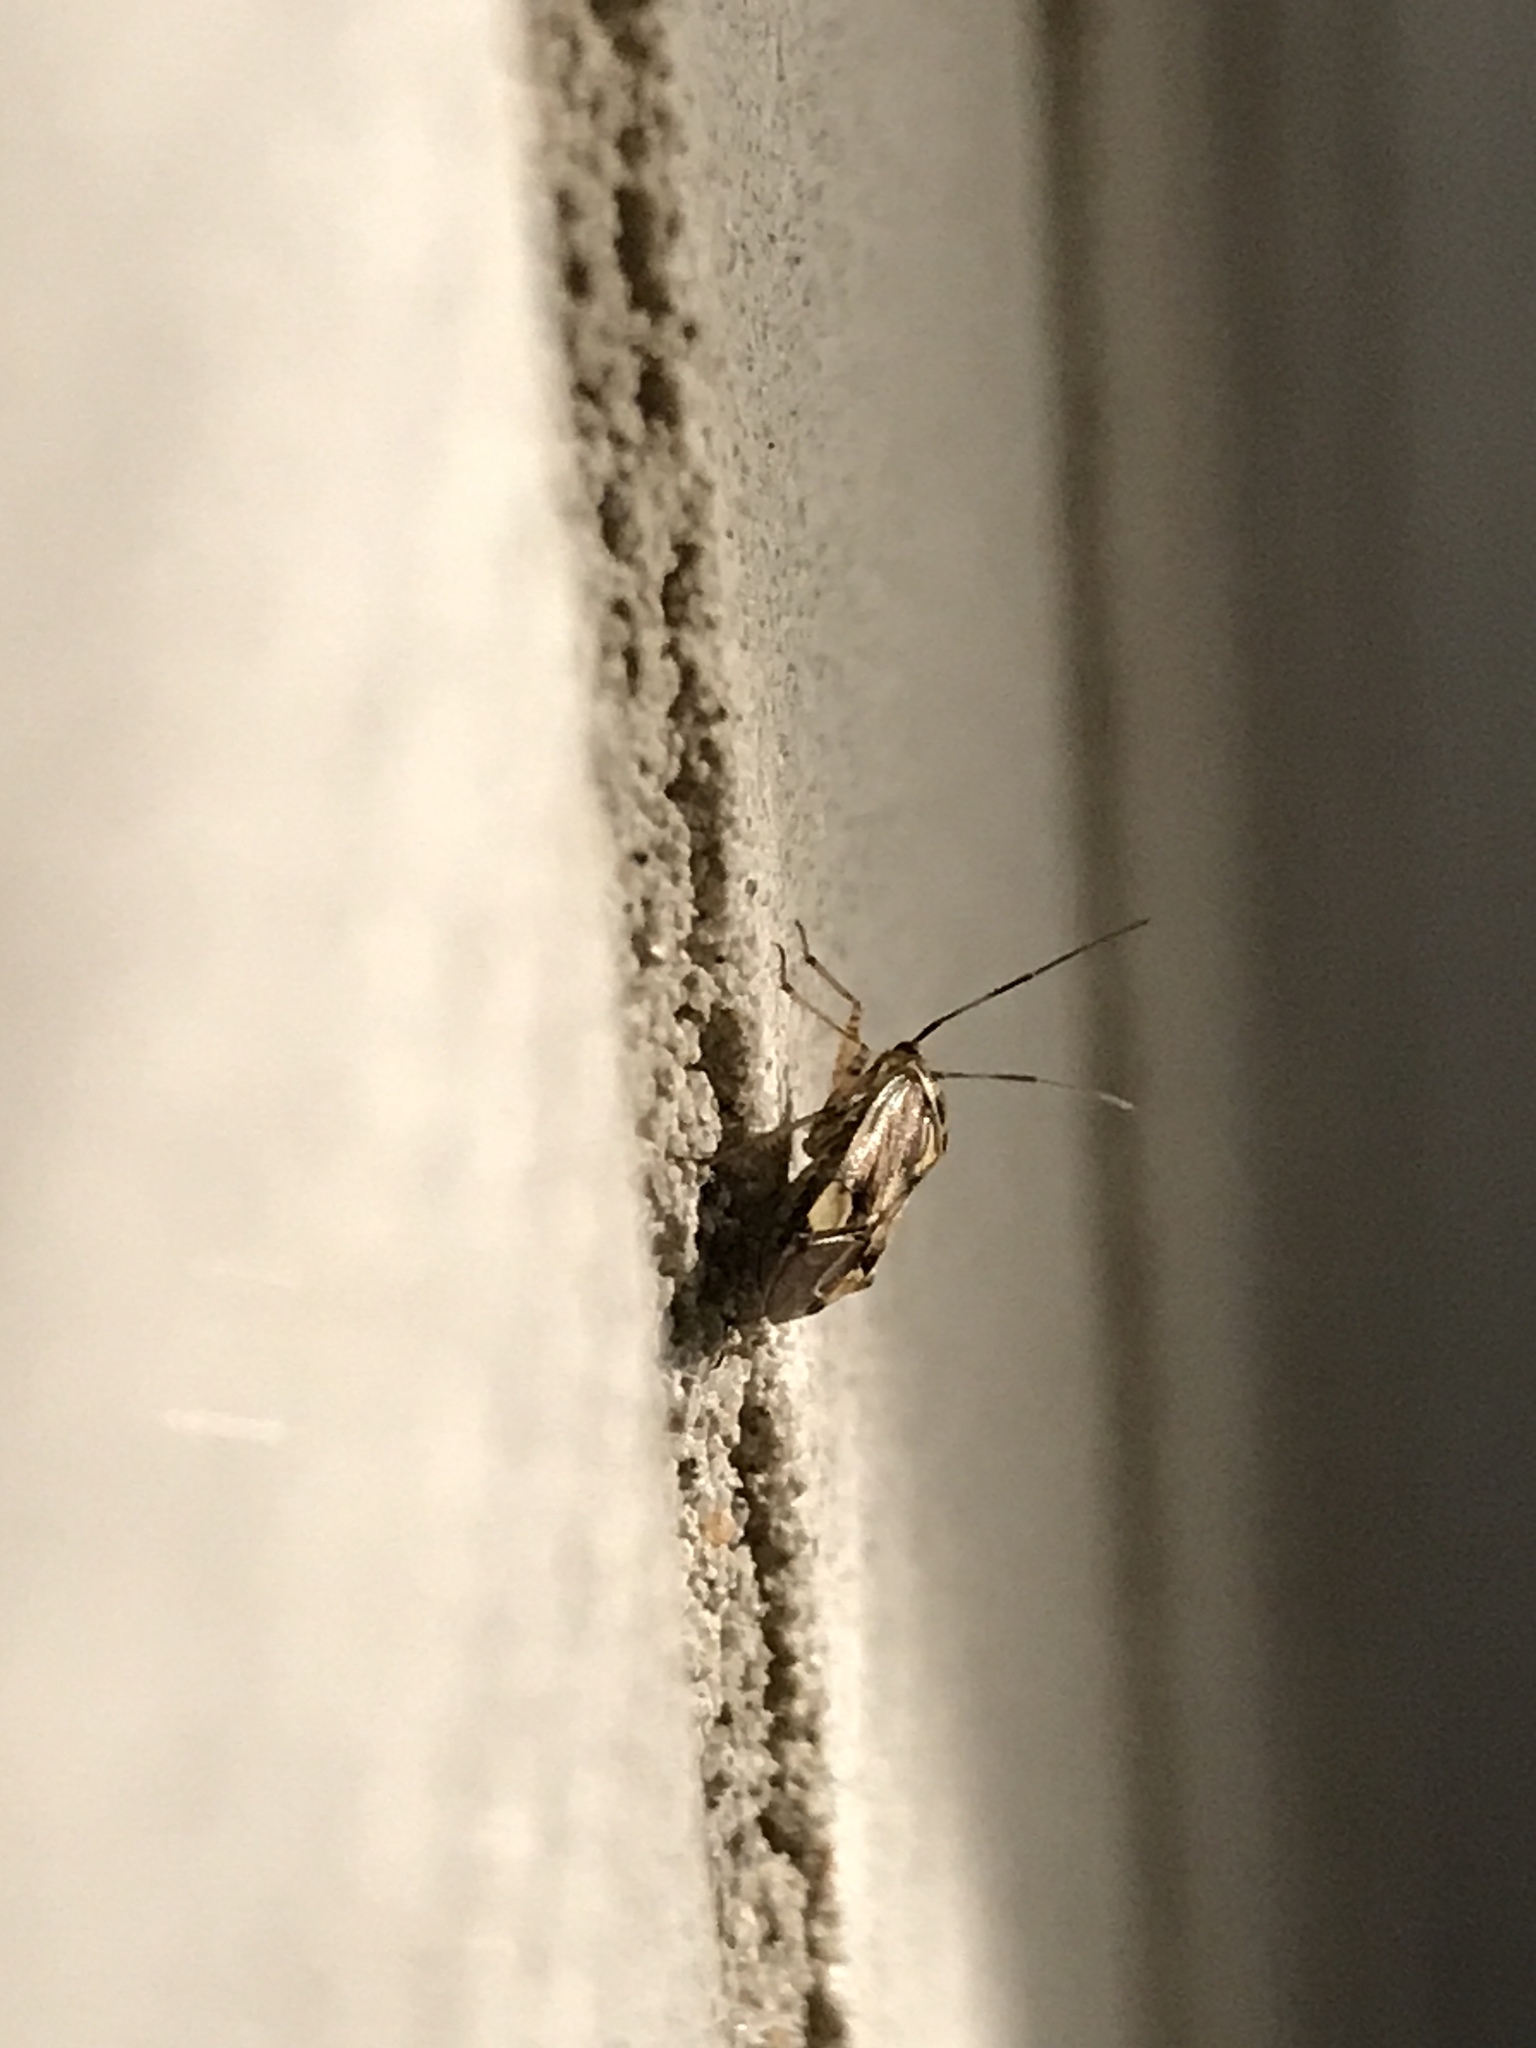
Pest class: lygus_bug